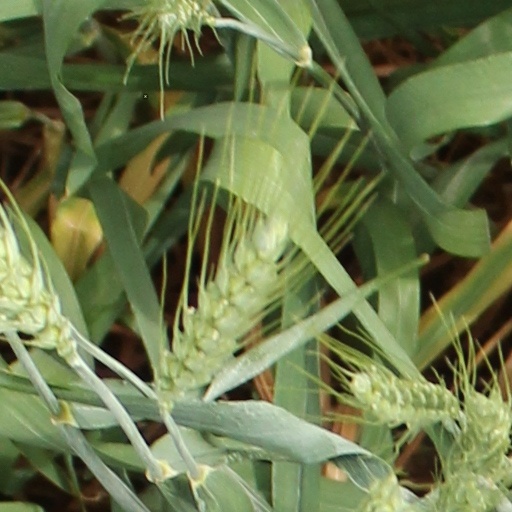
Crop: wheat